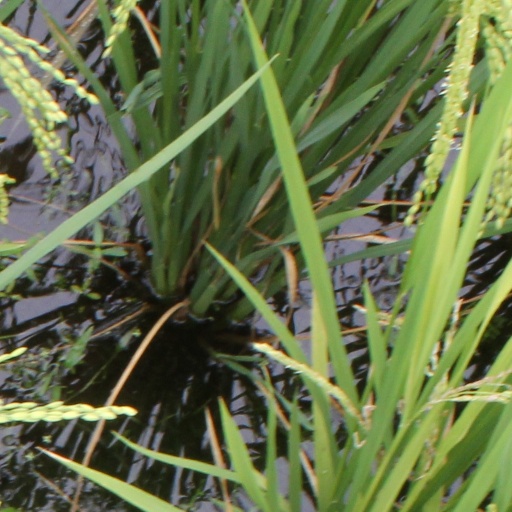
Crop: rice